Ebola virus epidemic in Liberia

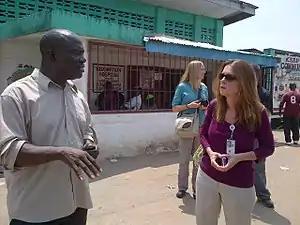
A CDC official consulting with a Liberian District representative about Ebola

On 13 January 2015, the Liberian government announced that new cases of Ebola in Liberia were now restricted to only two of its counties: Grand Cape Mount County and Montserrado County. On 28 January, the ELWA-3 Ebola treatment centre in Monrovia was partially dismantled. When the centre opened in August it had been swamped with patients, even needing to turn some away, but according to staff it was now down to only two patients. The MSF field coordinator said that as of that date Liberia was down to only five confirmed cases in all of Liberia. On 30 January, Liberia extended school reopenings by two weeks. On 10 February, the U.S. military indicated it would end its relief mission. On 20 February, Liberia opened its land borders.